Alex Alben

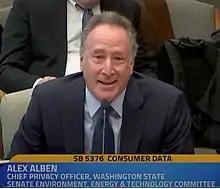

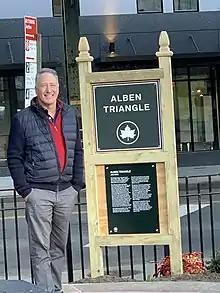
Alex at Alben Square, Brooklyn

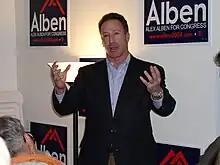
Alex Alben gives speech at Alben For Congress HQ, 2004

Alex Alben (born New York City), American technology executive, author and law professor, served as the first Chief Privacy Officer of Washington State from April 2015 to May 2019. His career spans work for innovative Internet media companies with influential positions in industry groups seeking to create new laws for digital distribution of content. Previously, he was a candidate for the United States House of Representatives in 2004, a campaign which drew national attention because of the high tech district and the media personalities involved in the race, as noted by media coverage in The New York Times, "In a House Campaign With Personality, One Candidate Has the Microphone," June 12, 2004. He ran as a Democrat in the Eighth Congressional District of Washington. Alben is the author of "Analog Days—How Technology Rewrote Our Future," and consults to public sector organizations, high tech and energy companies on privacy and security related matters. He is a Lecturer at the UCLA School of Law, teaching courses on Privacy, Cybersecurity and Internet Law. Artificial Intelligence, Antitrust and speech regulation on social media platforms are the focus of his current research and writing. He is a co-director of THEAIFORUM.ORG.